Riding the Bullet

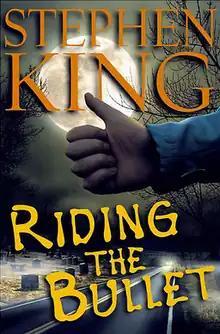
Cover of the original e-book release

Riding the Bullet is a horror novella by American writer Stephen King. It marked King's debut on the Internet. Simon & Schuster, with technology by SoftLock, first published "Riding the Bullet" in 2000 as the world's first mass-market e-book, available for download at $2.50. That year, the novella was nominated for the Bram Stoker Award for Superior Achievement in Long Fiction and the International Horror Guild Award for Best Long Form. In 2002, the novella was included in King's collection "Everything's Eventual".